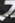
Number: 7